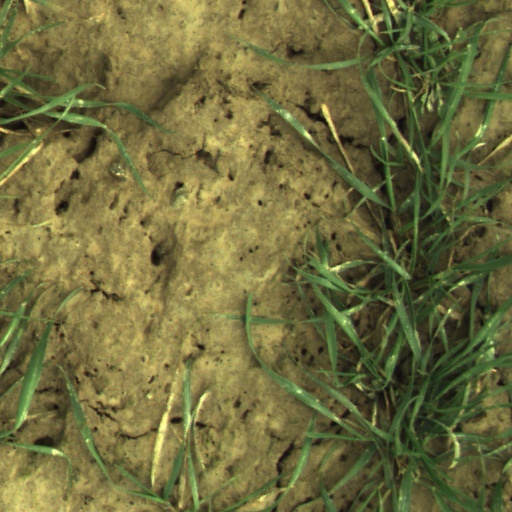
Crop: wheat